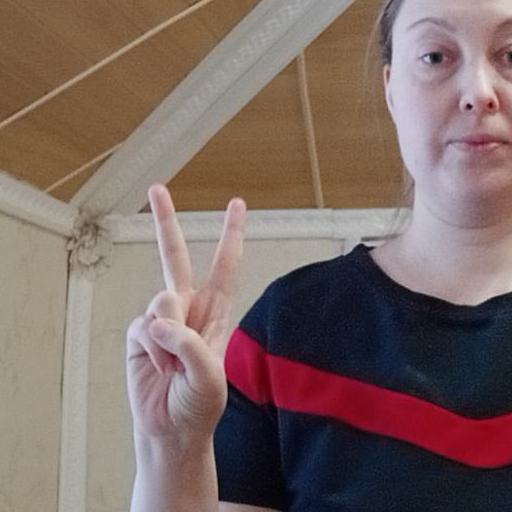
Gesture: peace